Question: When was the photo taken?
Tambaya: Yaushe aka dauki hoton?
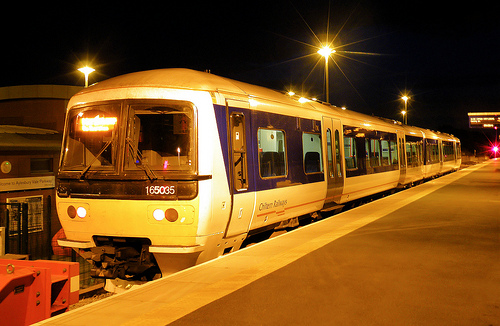
Answer: Nighttime.
Amsa: Da dare.